NGC 6638

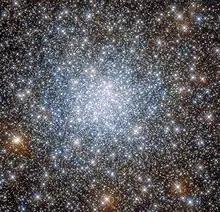

NGC 6638 is a globular cluster in the constellation Sagittarius. It is magnitude 9.5 and diameter 2 arc minutes, class VI. It is a half degree east of Lambda Sagittarii. It is a member of the Milky Way.